Comau

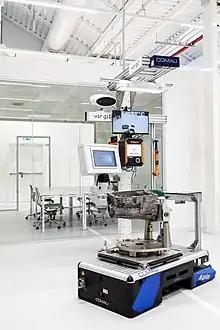
AGILE 1500 Comau Robot at MADE Competence Centre in Milan.

Analysis, development, industrialization, design and supply of technologies for mechanical processing in manufacturing sectors: